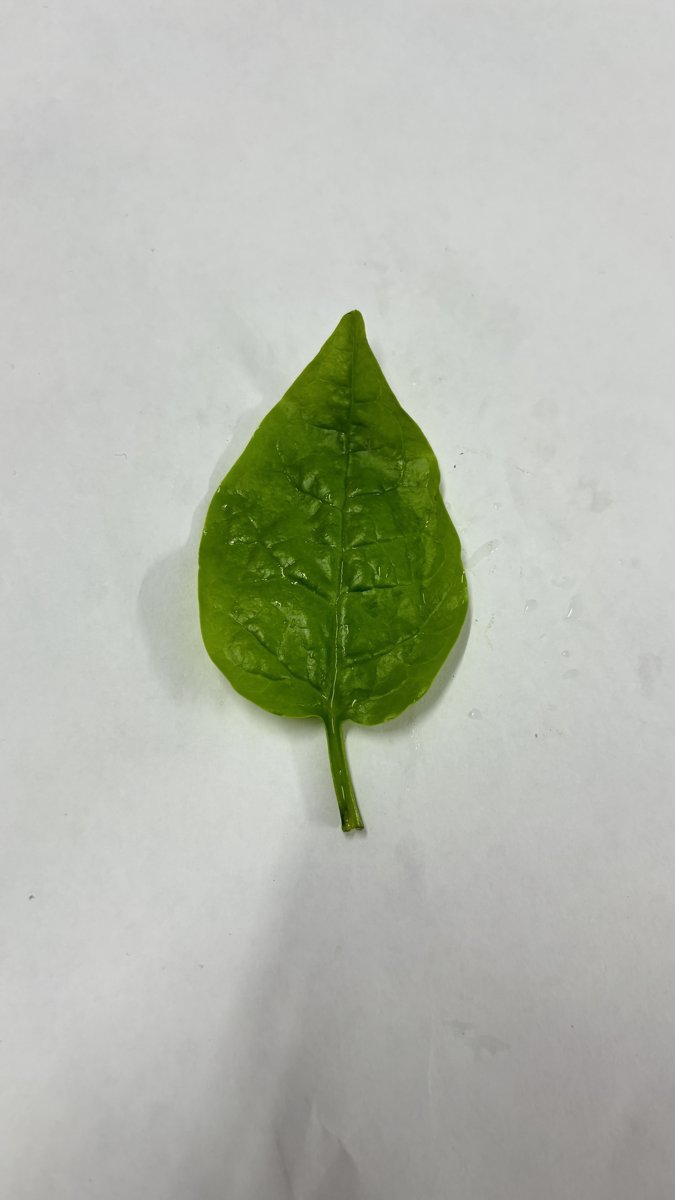
Label: Healthy-Leaf